Question: When was this taken?
Tambaya: Yaushe aka ɗauka wannan?
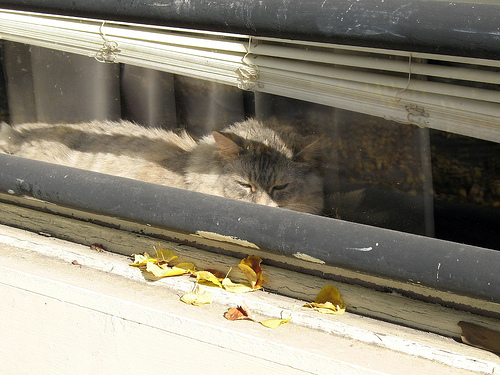
Answer: Daytime.
Amsa: Da rana.